Trachymene

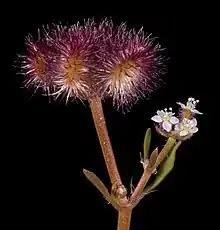
"Trachymene cyanopetala"

Trachymene is a genus of herbaceous plants in the family Araliaceae. The species are native to Australia, Malesia, New Caledonia and Fiji.